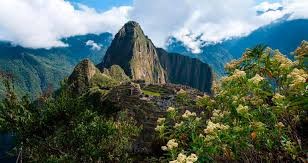
Landmark: Machu Picchu